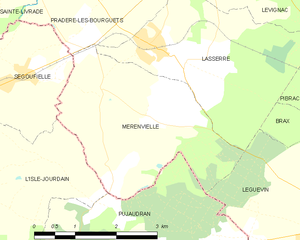
Mérenvielle est une commune française située dans le département de la Haute-Garonne, en région Occitanie.